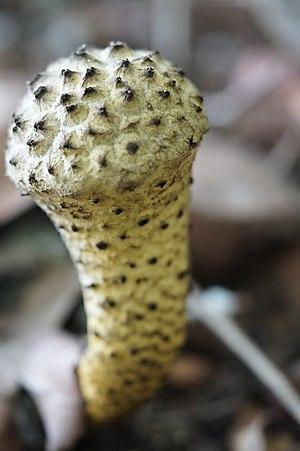
Afroboletus luteolus est une espèce de champignons basidiomycètes de la famille des Boletaceae. Elle est commune des forêts claires d'Afrique tropicale et pousse au pied des arbres du genre Uapaca durant la saison humide. Comme les bolets, c'est un champignon à tubes. On la reconnaît aux flocons clairs à pointe noire qui recouvrent son chapeau et son voile et lui donnent une apparence écailleuse. Elle est reconnue comme comestible dans plusieurs pays d'Afrique australe.